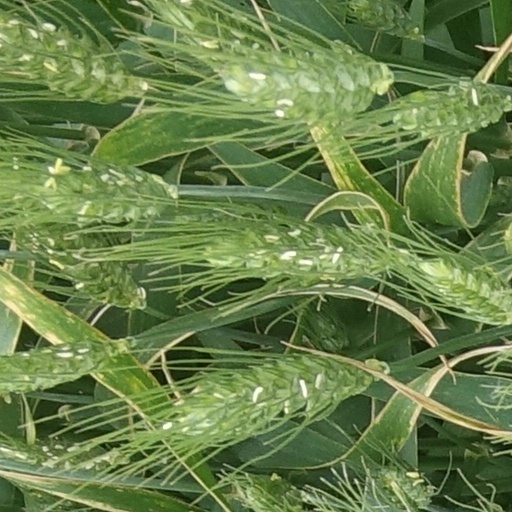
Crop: wheat